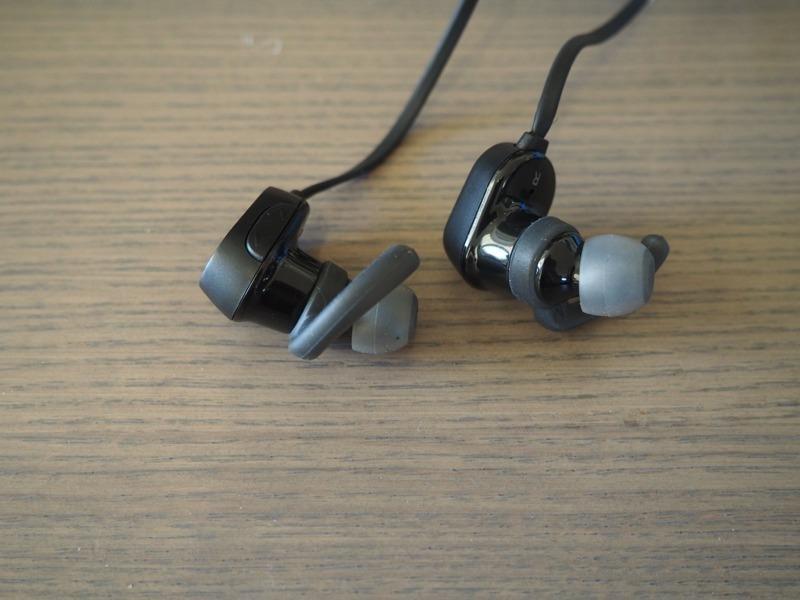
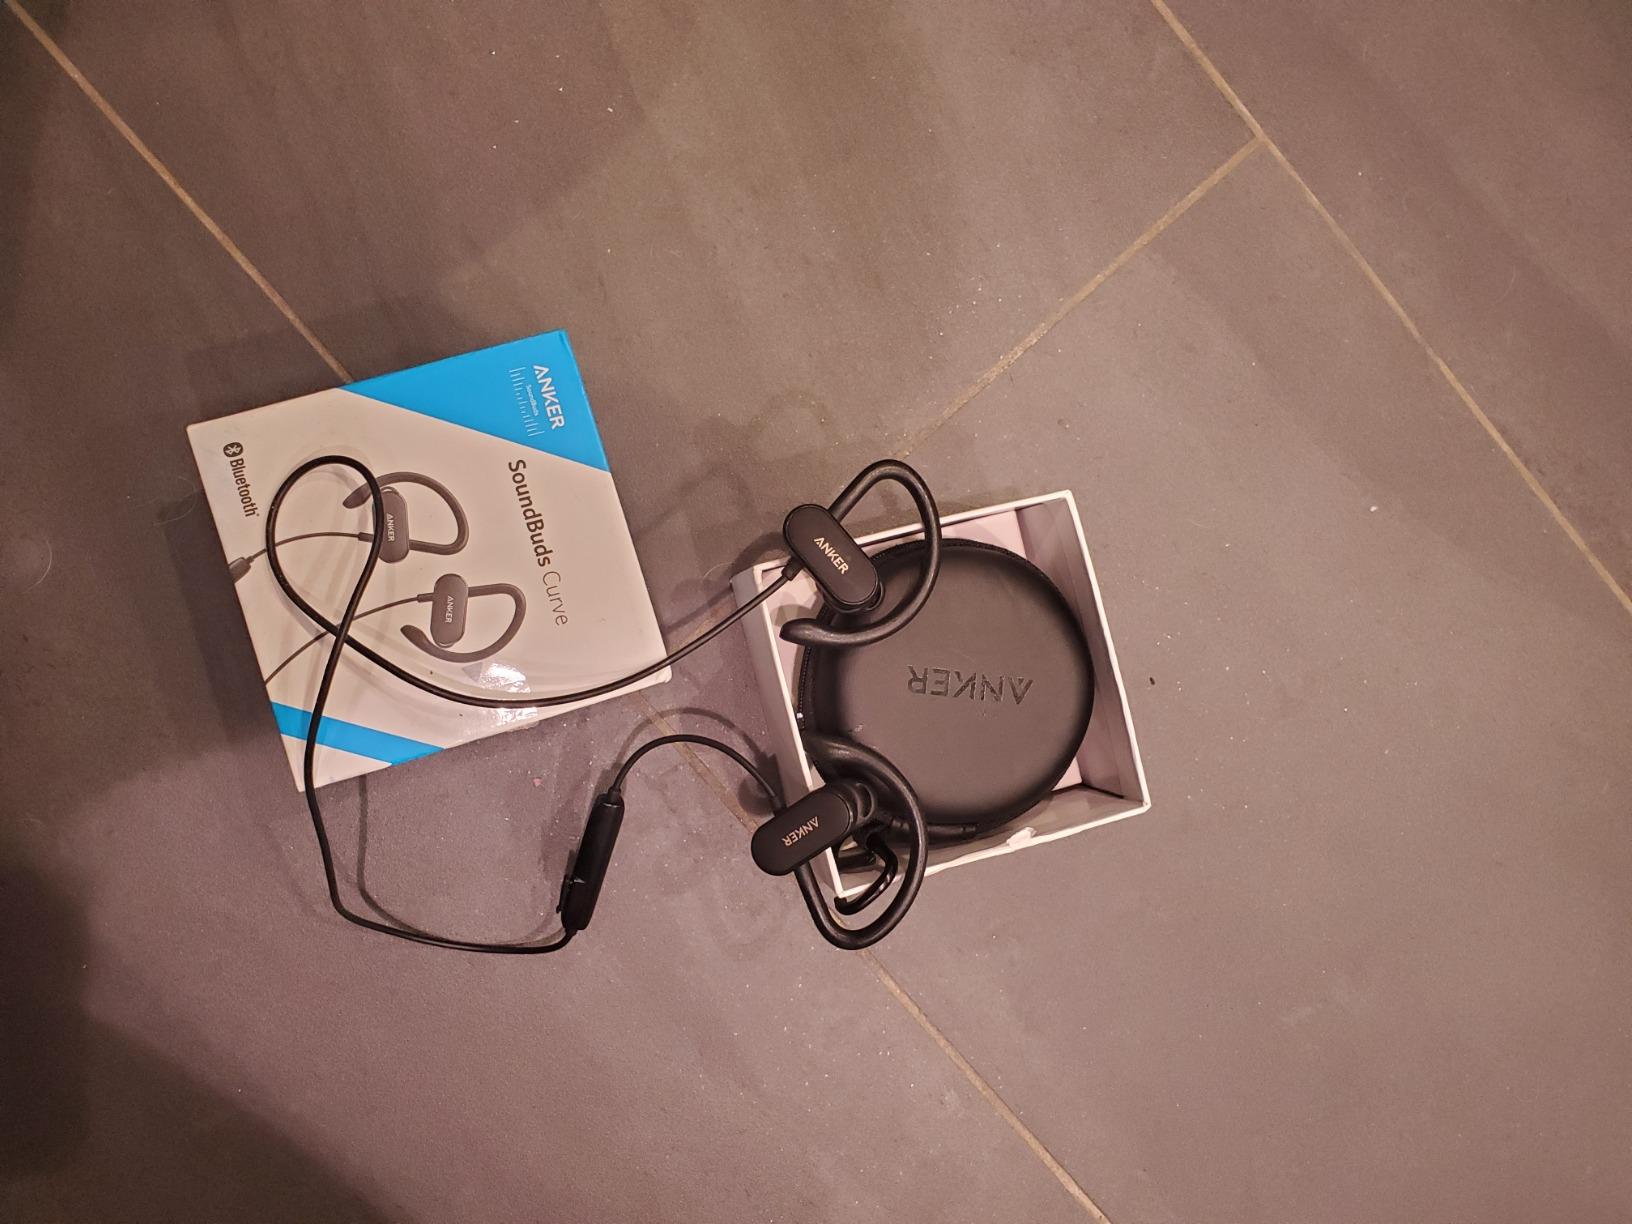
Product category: headphones
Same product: no